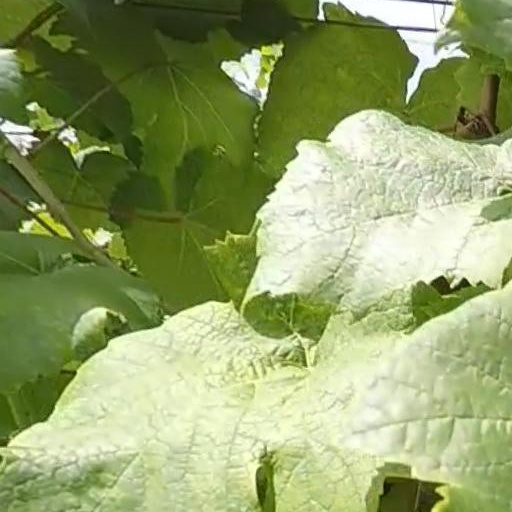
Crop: grape